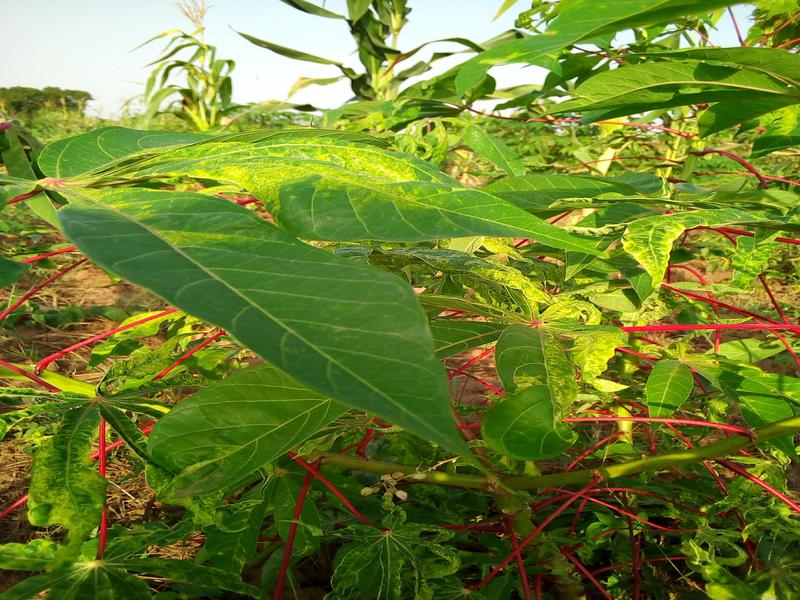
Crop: cassava
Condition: mosaic_disease